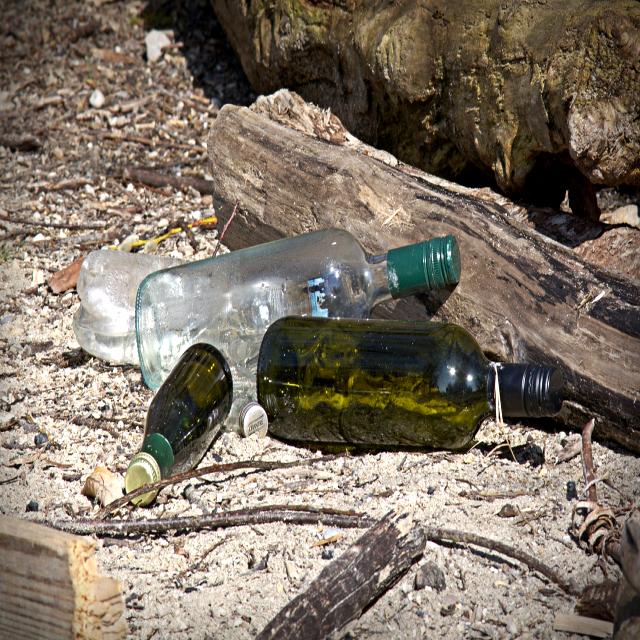
Label: Glass